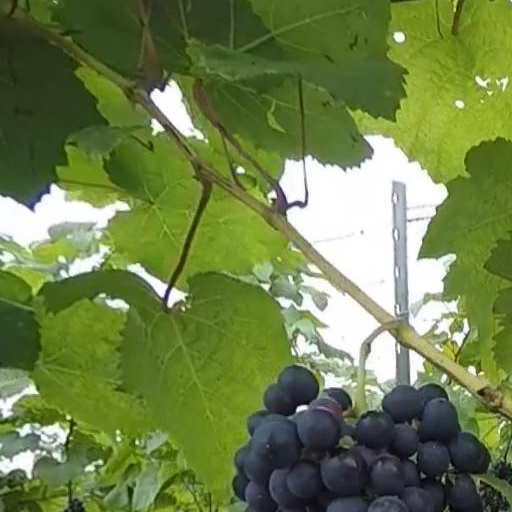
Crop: grape